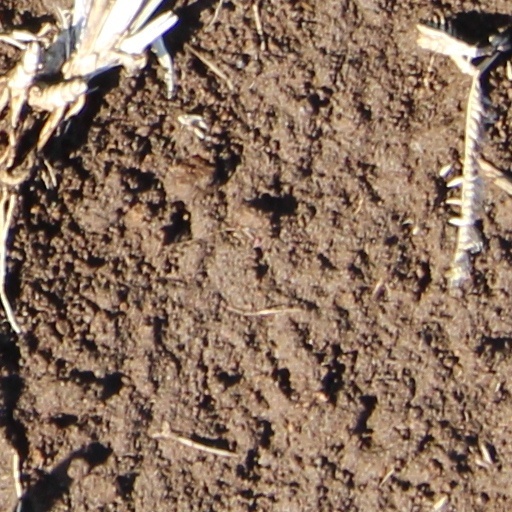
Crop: wheat